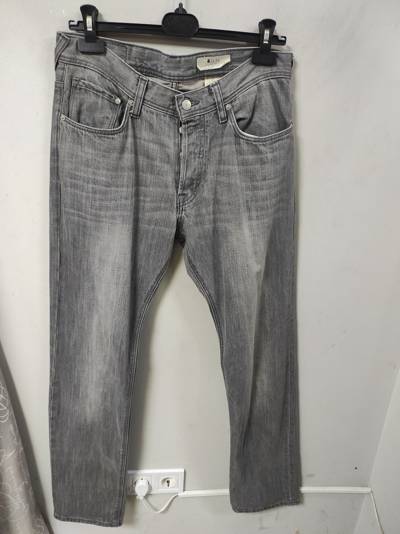
Waste category: clothes